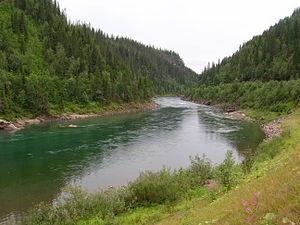
La taïga scandinave et russe est une écorégion terrestre définie par le fonds mondial pour la nature. Elle fait partie du biome taïga dans l'écozone paléarctique. Elle occupe environ 2 156 900 km², faisant d'elle la plus vaste écorégion d'Europe. Cette superficie est répartie entre la Norvège, la Suède, la Finlande et le nord de la Russie. Elle est bordée par la Toundra au nord et les forêts mixtes sarmatiques au sud.